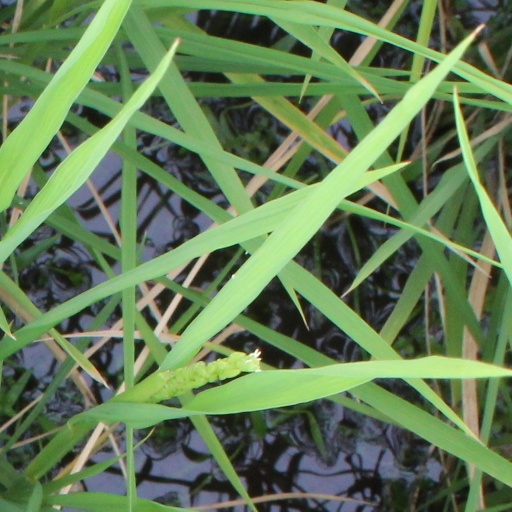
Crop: rice